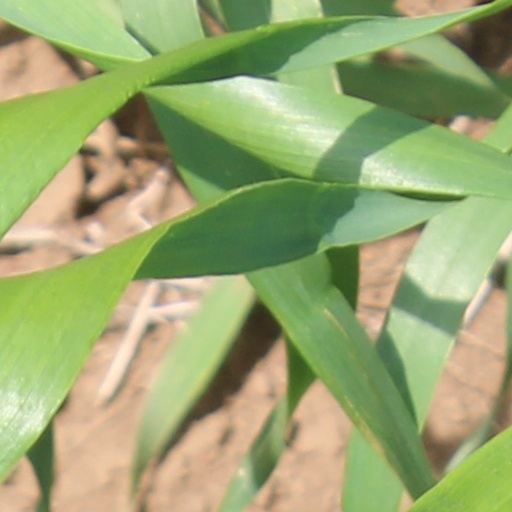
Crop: wheat